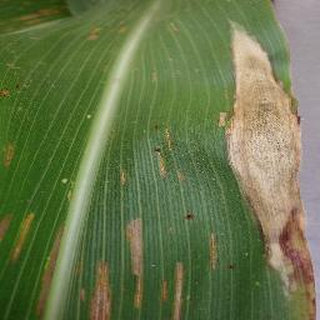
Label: corn_northern_leaf_blight